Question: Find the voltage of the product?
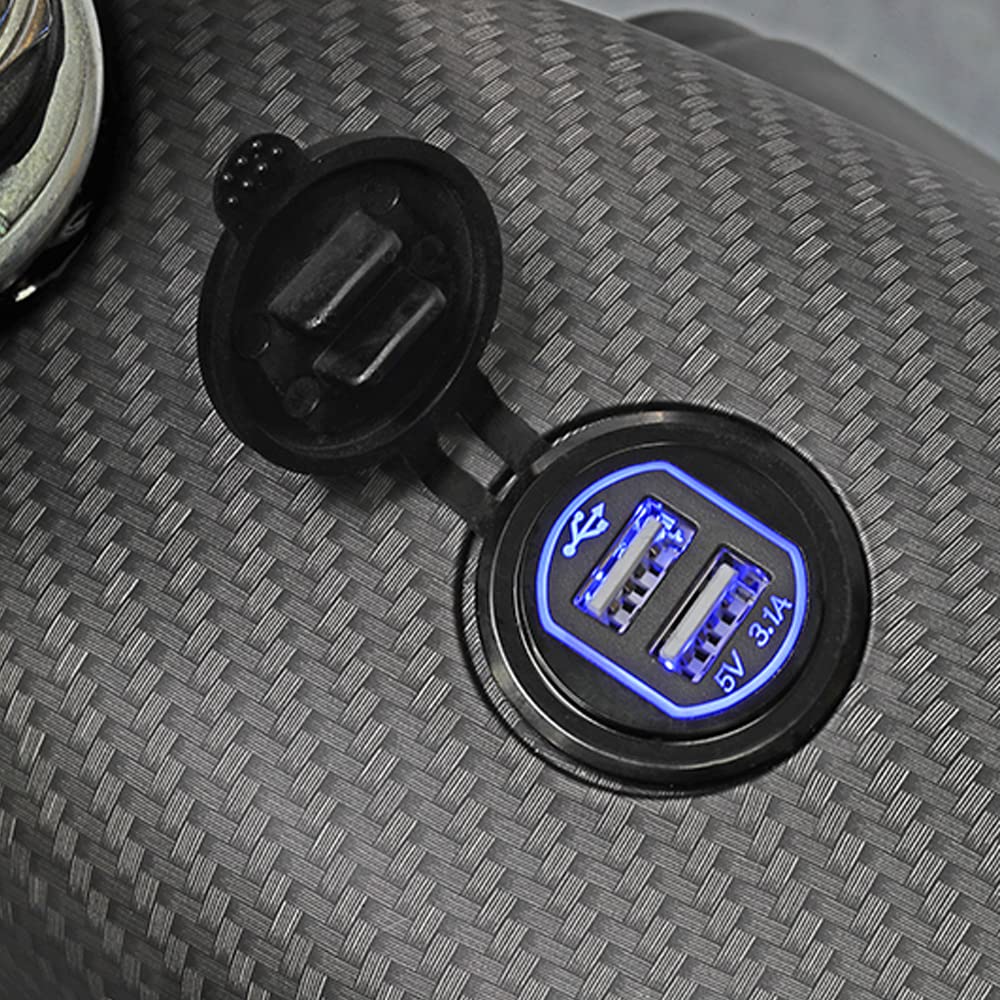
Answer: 5.0 volt